Wartime Labour Relations Regulations

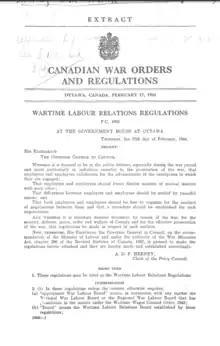
The first page of the Wartime Labour Relations Regulations P.C. 1003

The Regulations included some issues not covered by the Wagner Act, such as assigning government responsibility to aid negotiations. The order did not cover the issues of specific standards for the substance of labour agreements, instead focusing on the process by which bargaining is protected and agreements are ratified and enforced. The order did not cover foremen or "professional" employees.